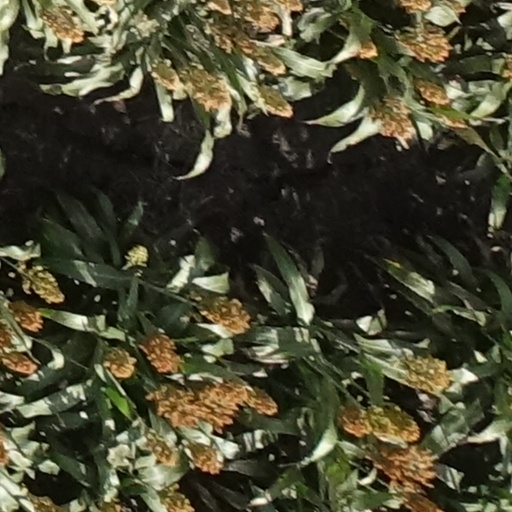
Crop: sorghum